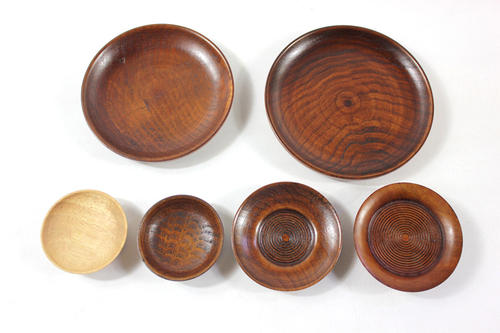
Label: trash